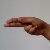
The image shows a hand gesture representing the letter 'H' in Indian Sign Language.